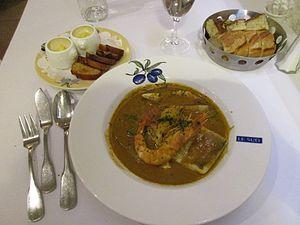
Brasserie le Sud de Paul Bocuse
La bouillabaisse est une spécialité culinaire traditionnelle et institutionnelle de la cuisine de la Provence méditerranéenne. Originaire de Marseille, dont elle est un emblème, elle se compose d'une soupe de poissons accompagnée de croûtons de pain frottés à l’ail et tartinés de rouille, de morceaux de poissons, et de pommes de terre.
La dorade royale ou daurade, est une espèce de poisson osseux appartenant à la famille Sparidae dont la taille atteint régulièrement 50 cm pour 2 kg et peut atteindre jusqu'à 70 cm pour 6 kg.
Paul Bocuse, né le 11 février 1926 et mort le 20 janvier 2018 dans son Auberge du Pont de Collonges, à Collonges-au-Mont-d'Or, près de Lyon, est un chef cuisinier français.